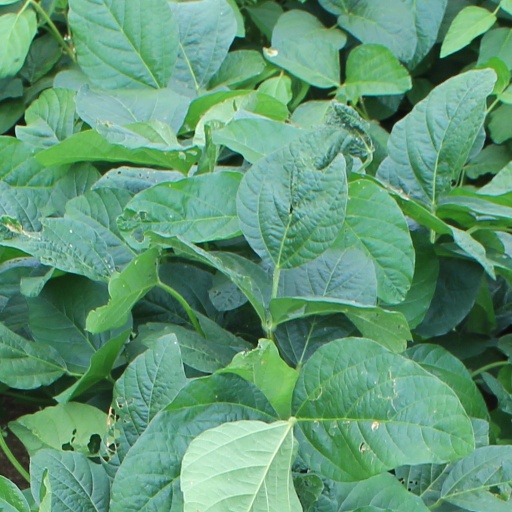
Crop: soybean